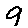
Label: 9